Describe the emotion expressed in this image:  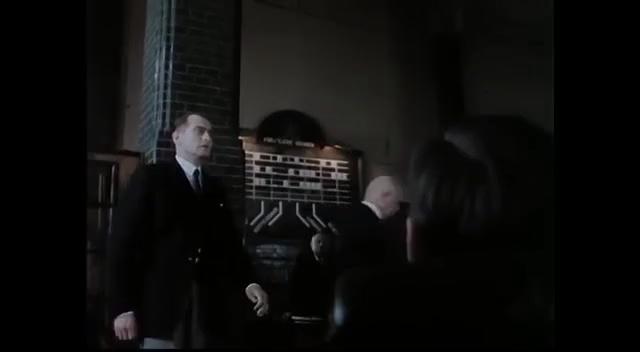
This person displays Suffering, valence and arousal with low intensity.